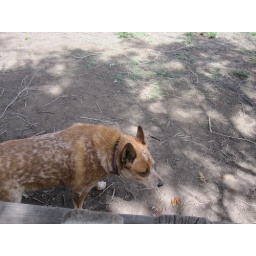
Spice is a pure-breed Australian Red Heeler.... a cattle dog who lives in Springer, New Mexico!